Rennsteig

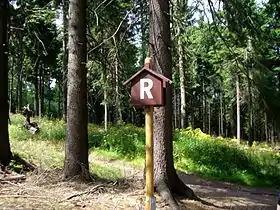
'R' sign on the

The is a ridge walk as well as a historical boundary path in the Thuringian Forest, Thuringian Highland and Franconian Forest in Central Germany. The long-distance trail runs for about from and the valley in the northwest to and the river in the southeast.